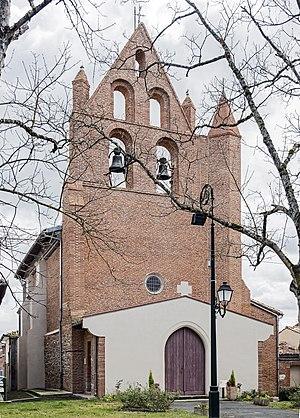
Cet article recense une partie des monuments historiques de la Haute-Garonne, en France.
La liste des églises de la Haute-Garonne recense de manière exhaustive les églises situées dans le département français de la Haute-Garonne.
L'église de Bazus est une église située dans le département français de la Haute-Garonne, sur la commune de Bazus.